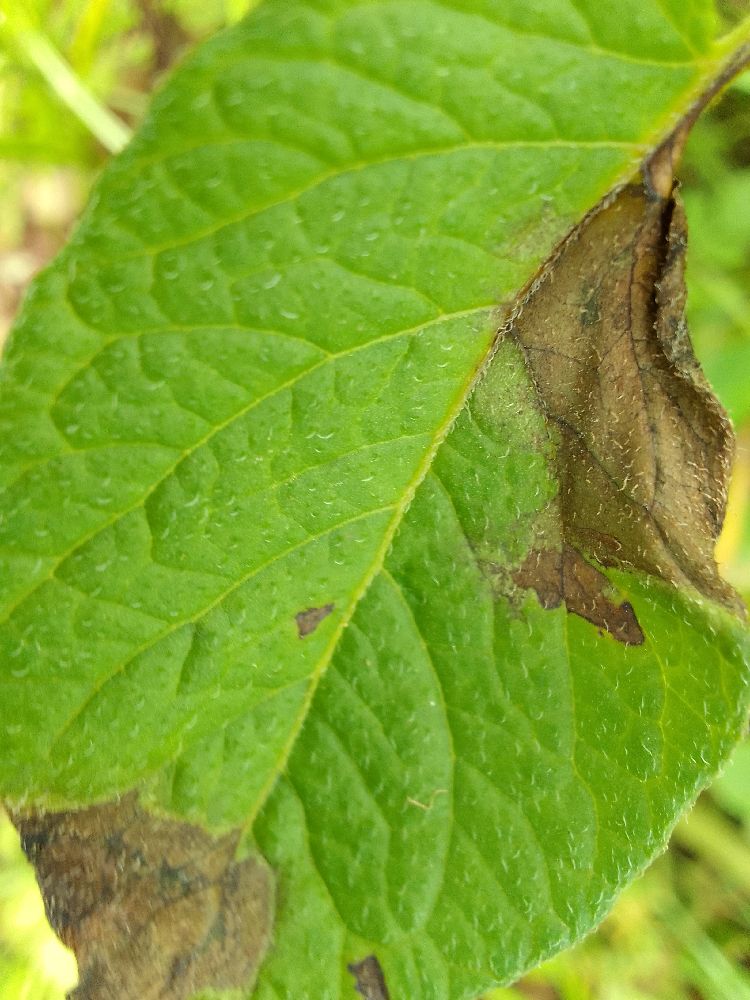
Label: Late blight